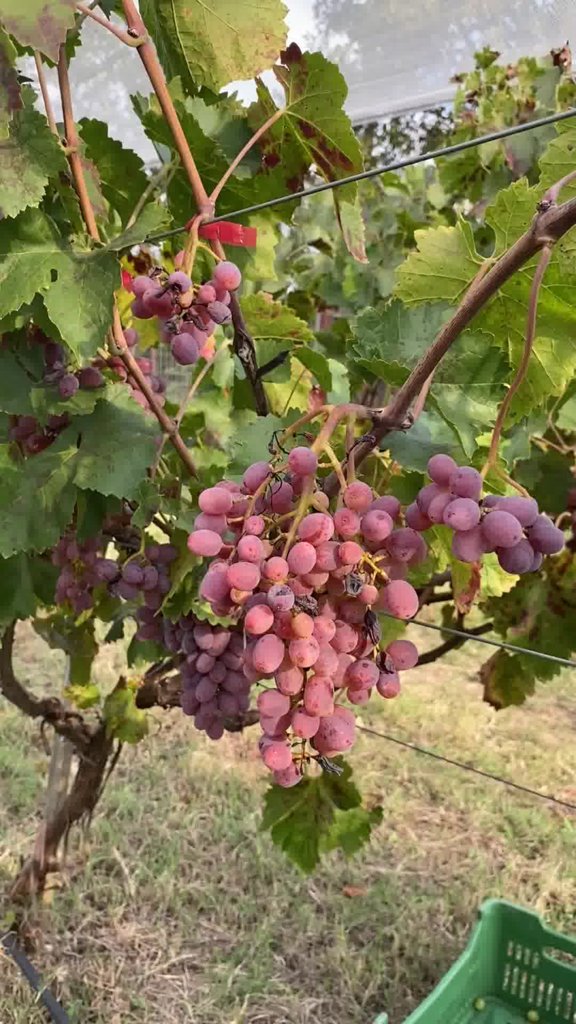
Berries visible: 153
Grape clusters: 7